St Ives, Cornwall

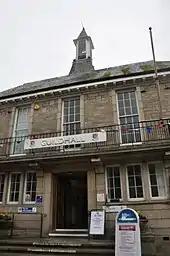
St Ives Guildhall

St Ives is on the western shore of St Ives Bay, its harbour sheltered by St Ives Island (a headland) and Smeaton's pier. Close to the harbour, in the old part of the town, the streets are narrow and uneven while its wider streets are in the newer parts of the town on rising ground. The town has four beaches: Porthmeor a surfing beach, Porthgwidden a small sandy cove, Harbour by the working port and Porthminster which has almost half a mile of sand. St Ives has an oceanic climate and has some of the mildest winters and warmest summers in Britain and Northern Europe. It is therefore a popular tourist resort in the summer, and also benefits from an amount of sunshine per year that is above the national average. The South West Coast Path passes through the town.